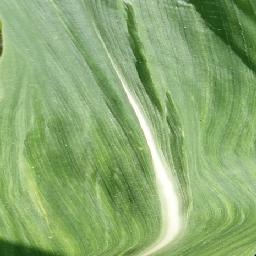
Label: Corn_(Maize)___Healthy